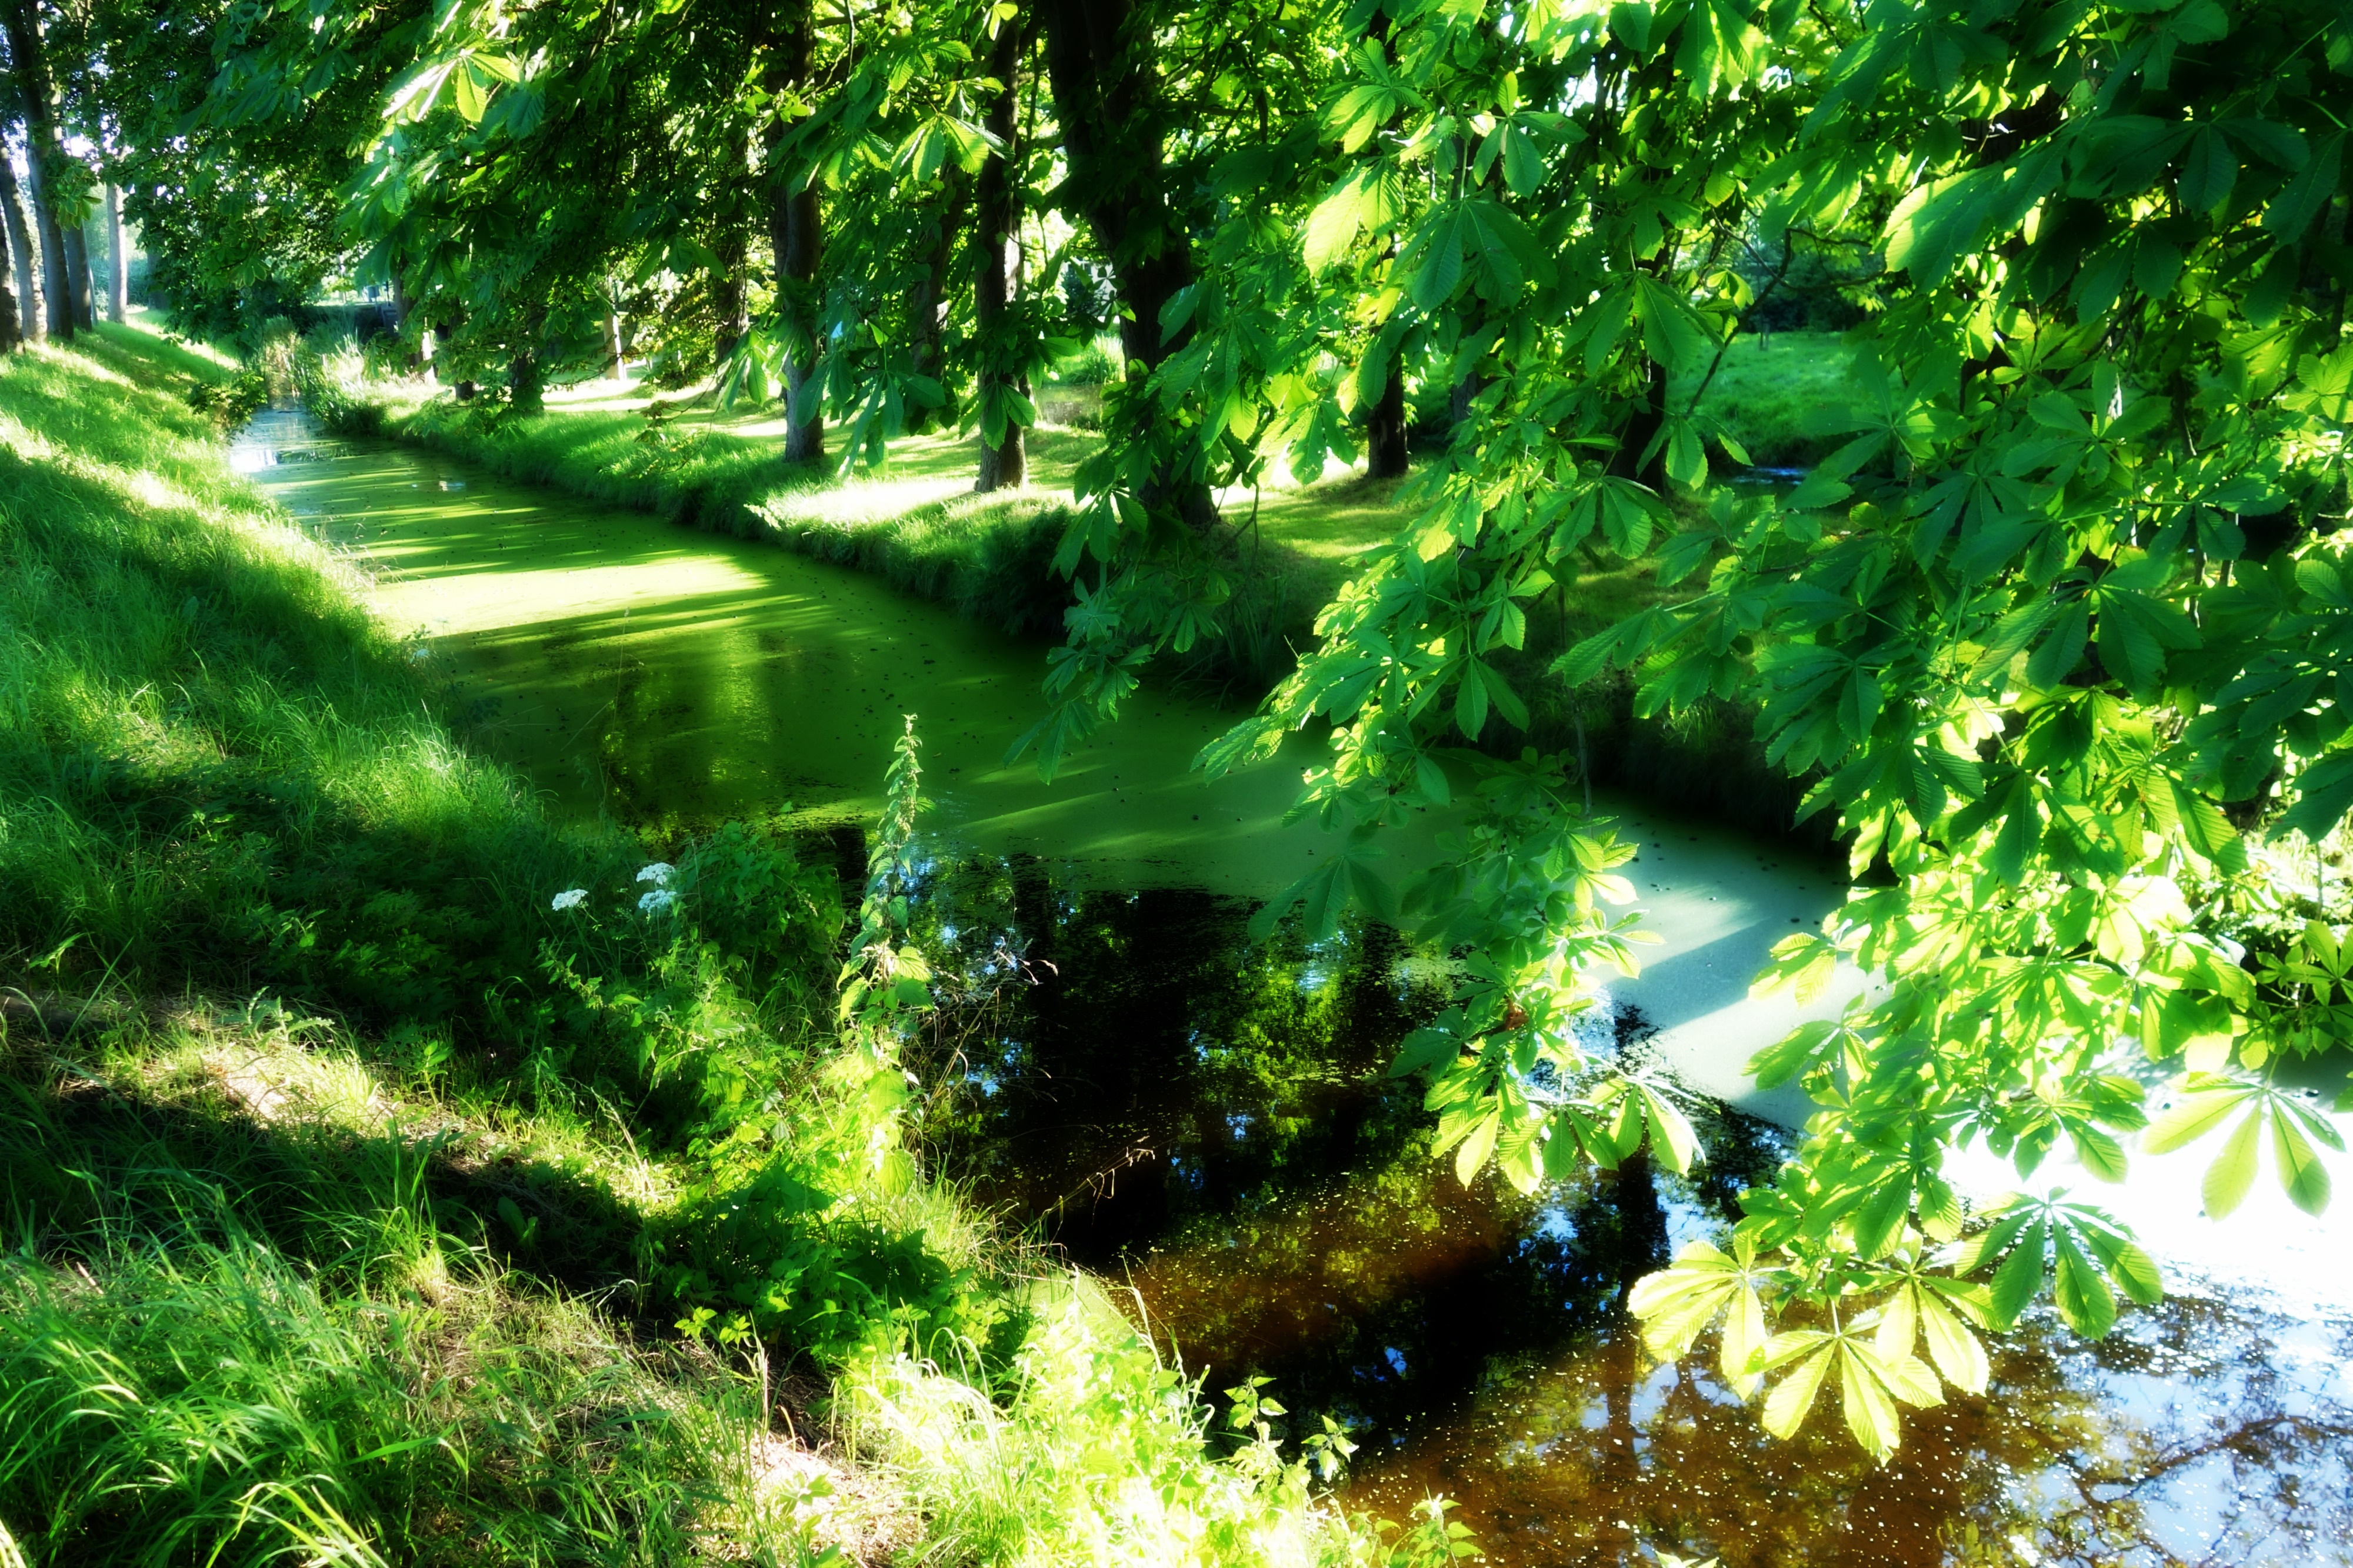
landscape, tree, water, forest, wilderness, sunshine, sunlight, leaf, flower, river, pond, foliage, stream, green, jungle, scenic, botany, vegetation, rainforest, bright, woodland, habitat, ecosystem, moat, duckweed, biome, old growth forest, natural environment